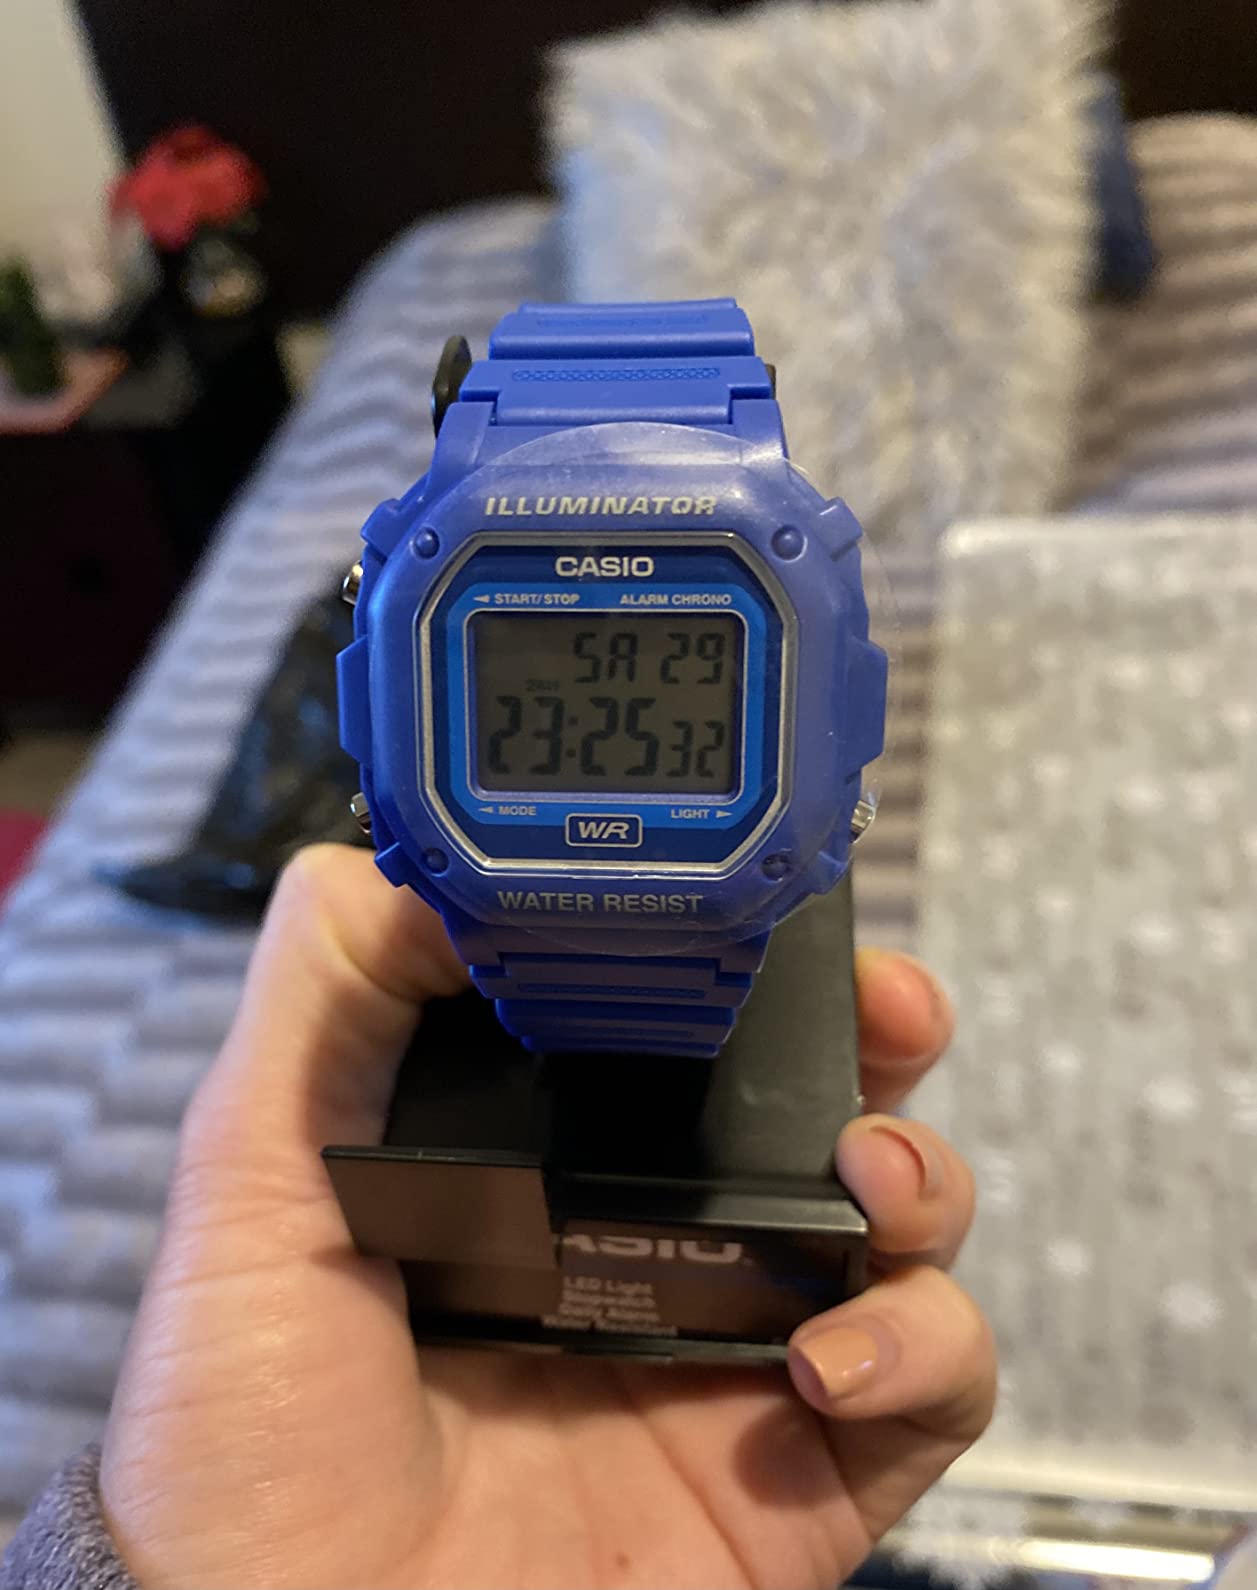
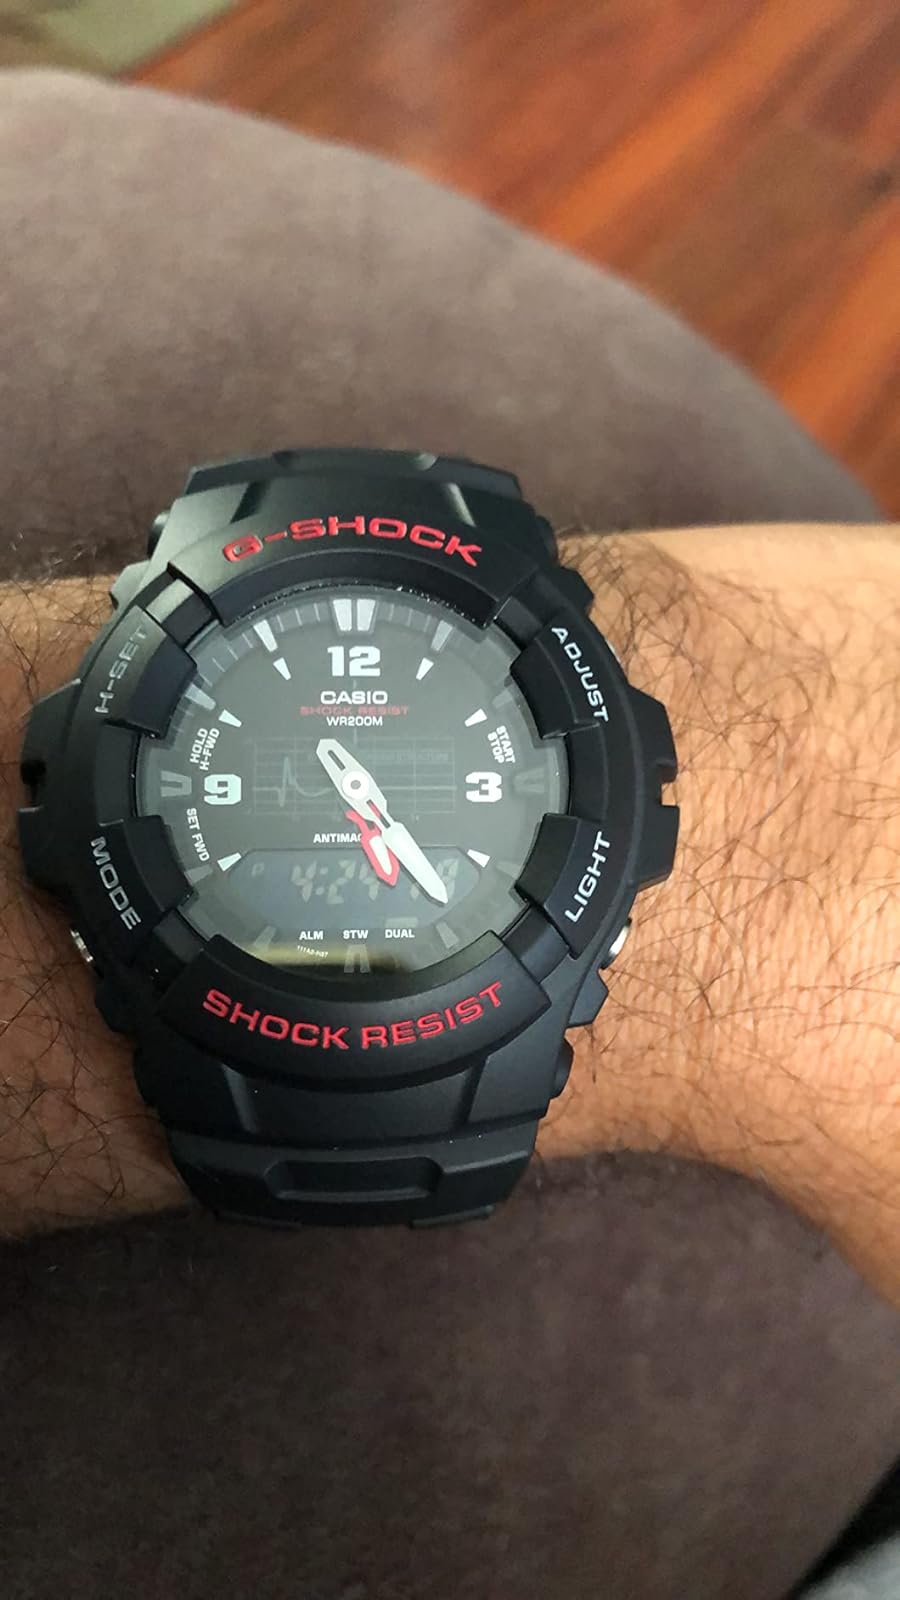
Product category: accessories_watch
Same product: no